Trädgårdsgatan

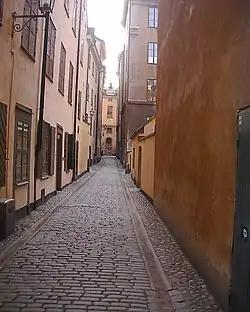
Trädgårdsgatan in March 2007.

Trädgårdsgatan (Swedish: "Garden Street") is a small street in Gamla stan, the old town of Stockholm, Sweden. It stretches west from Skeppar Olofs Gränd to Källargränd, just south of the Royal Palace and north of the square Stortorget. Forming a parallel to Slottsbacken and Köpmangatan, it is intercepted by Trädgårdstvärgränd. On the northern side of the street are gates leading to Bollhustäppan. It is named after the royal gardens once located along its northern side.